Berlin-Rummelsburg railway station

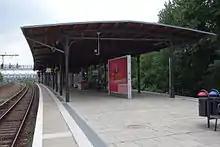
Platform

The first station, located east of the current Schlichtallee, was put into operation in 1882 under the name of "Kietz-Rummelsburg". In 1901 or 1902, the railway line was raised from ground level and placed on a viaduct and the station was built in its current location. In addition, bridges were built over the nearby Karlhorster Strasse, immediately to the west of the station. In 1914, the station was given its current name of "Rummelsburg".